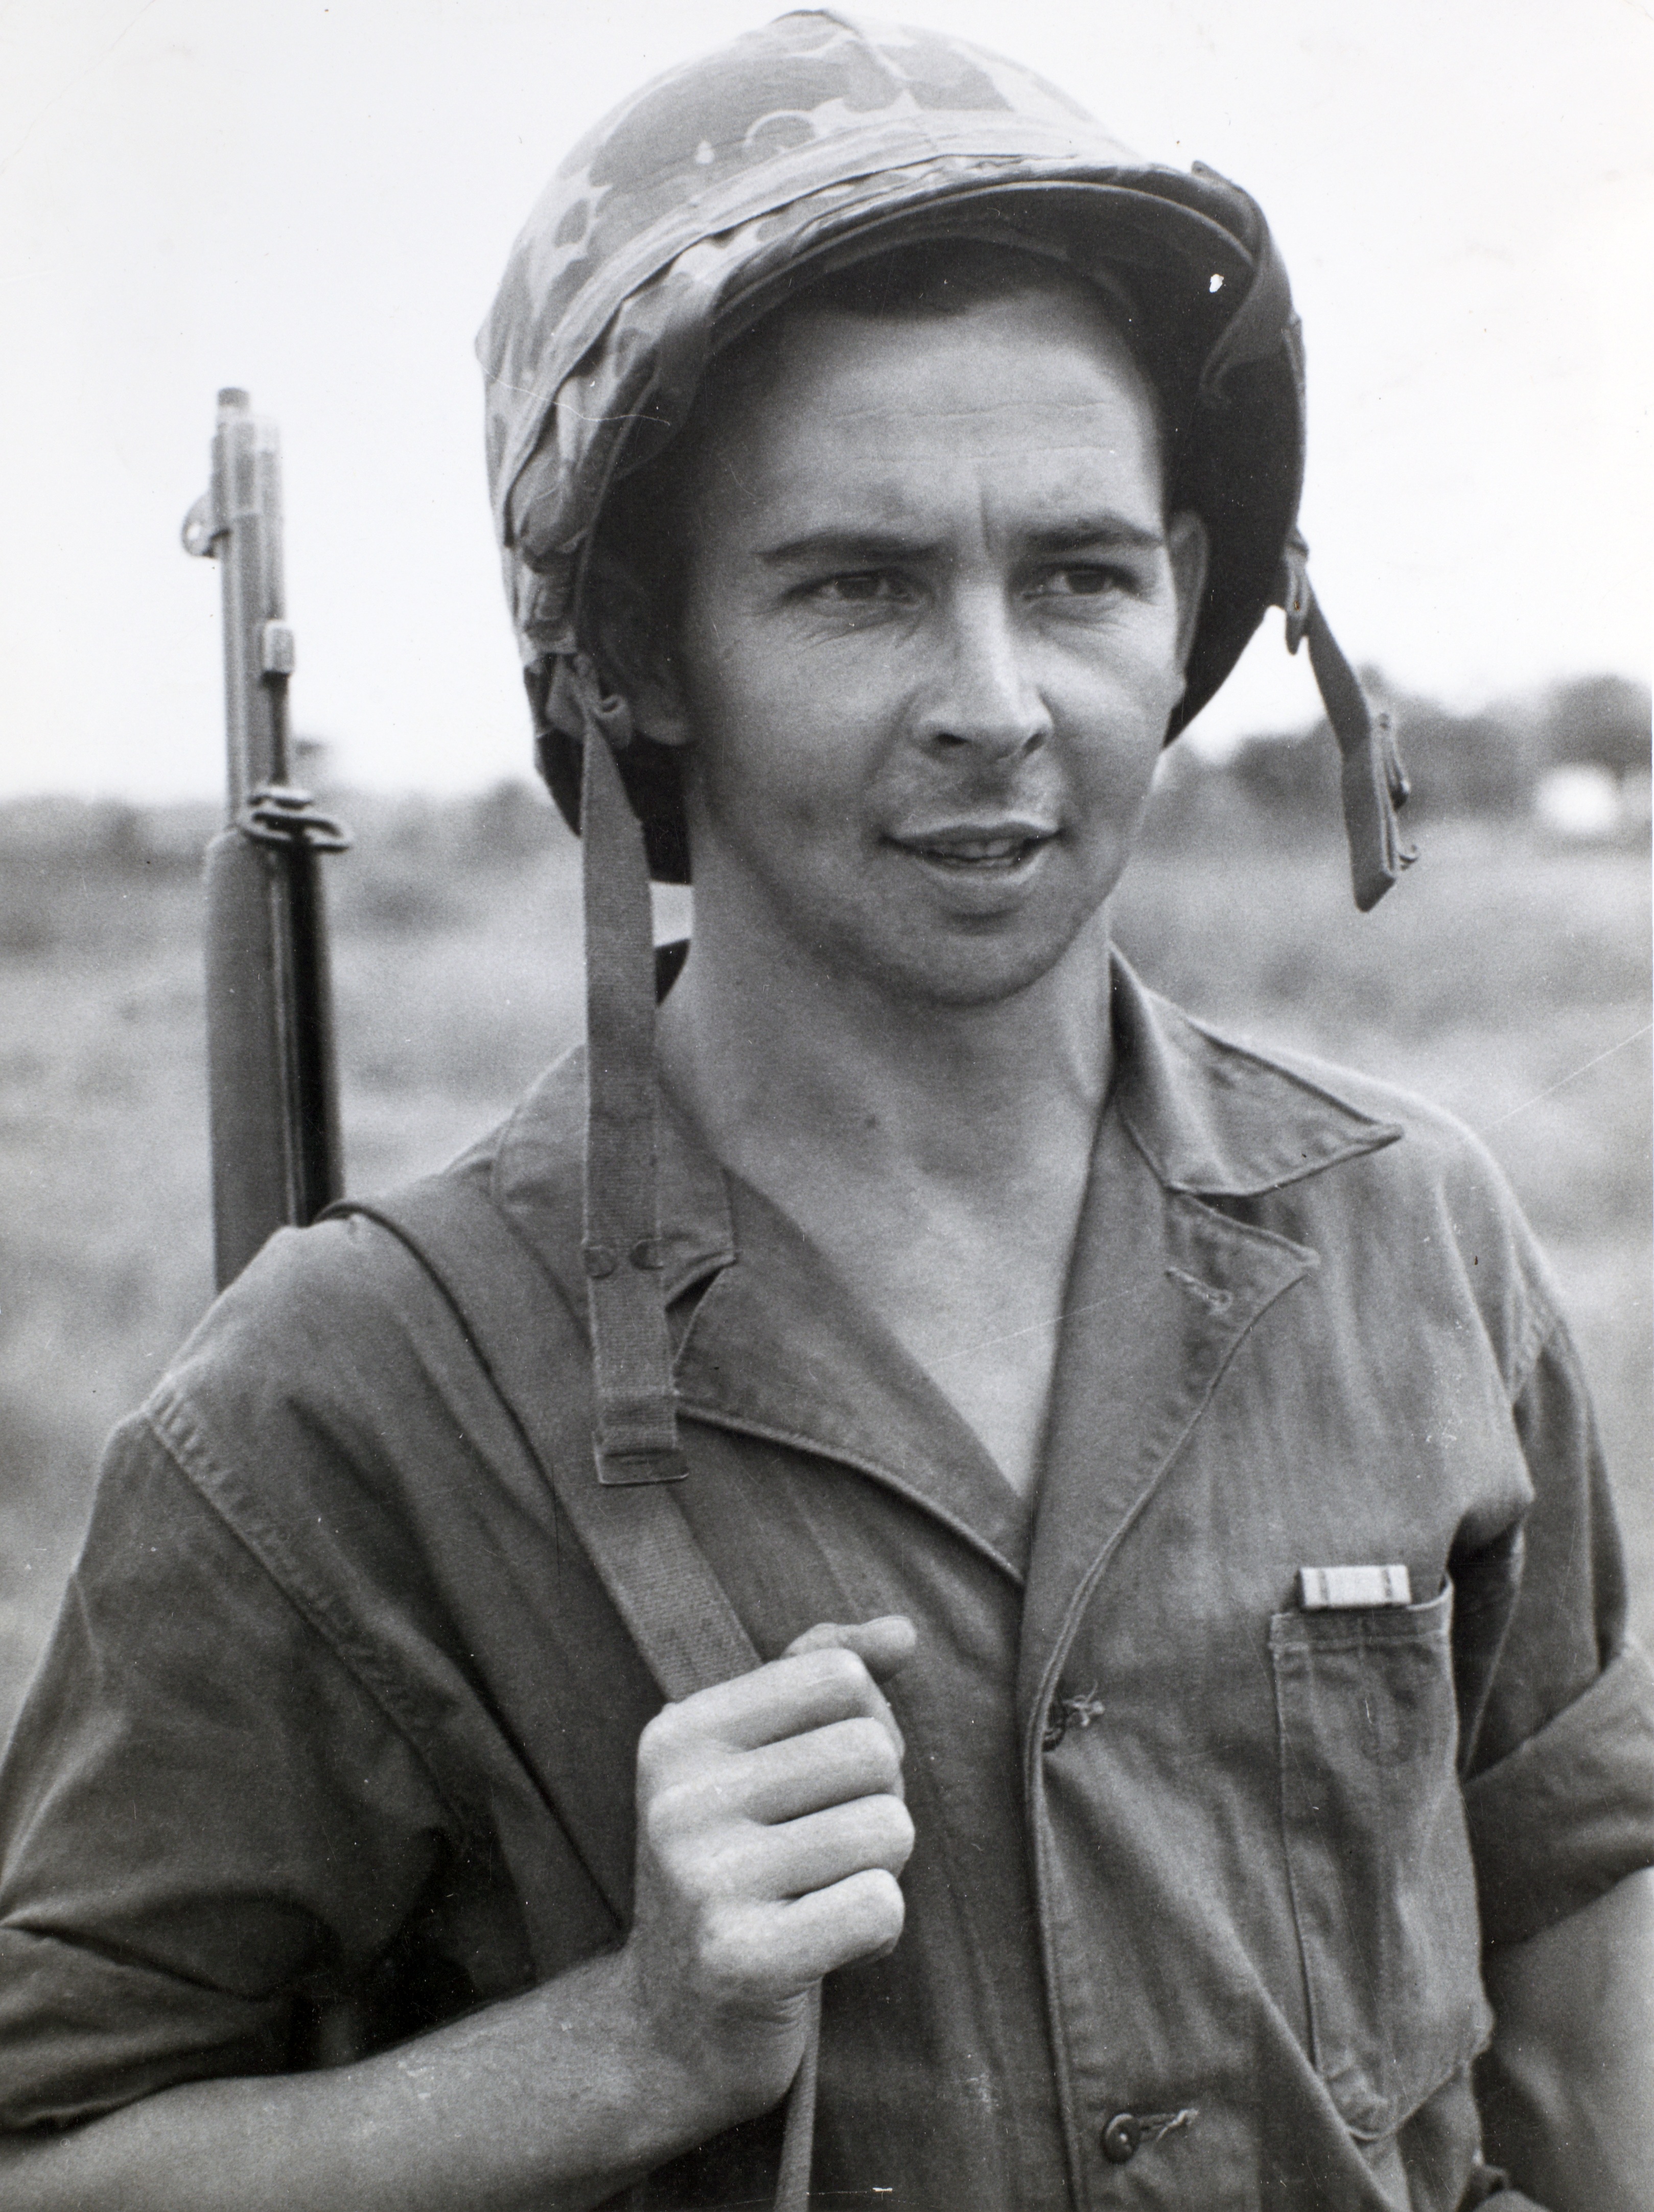
person, black and white, military, portrait, soldier, profession, monochrome, war, dutch, marine, defense, monochrome photography, military officer, military person, albert hoeben, equipped